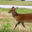
Label: deer